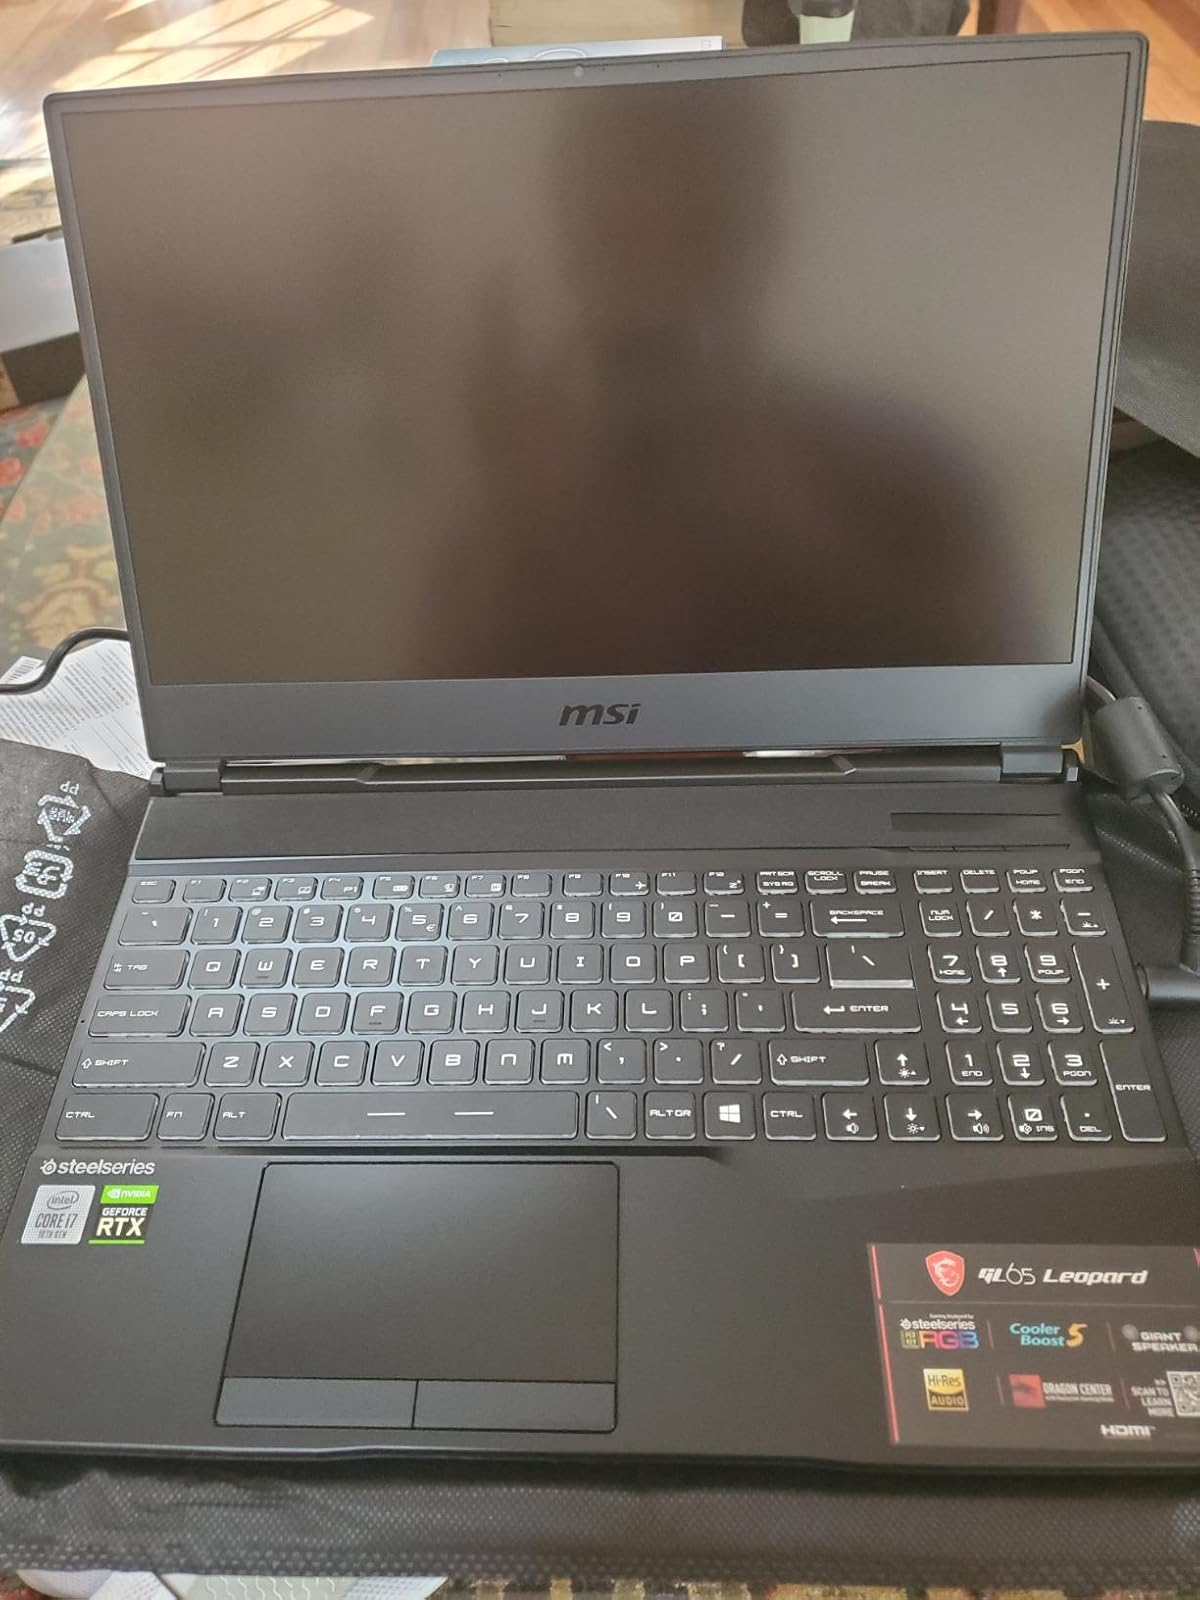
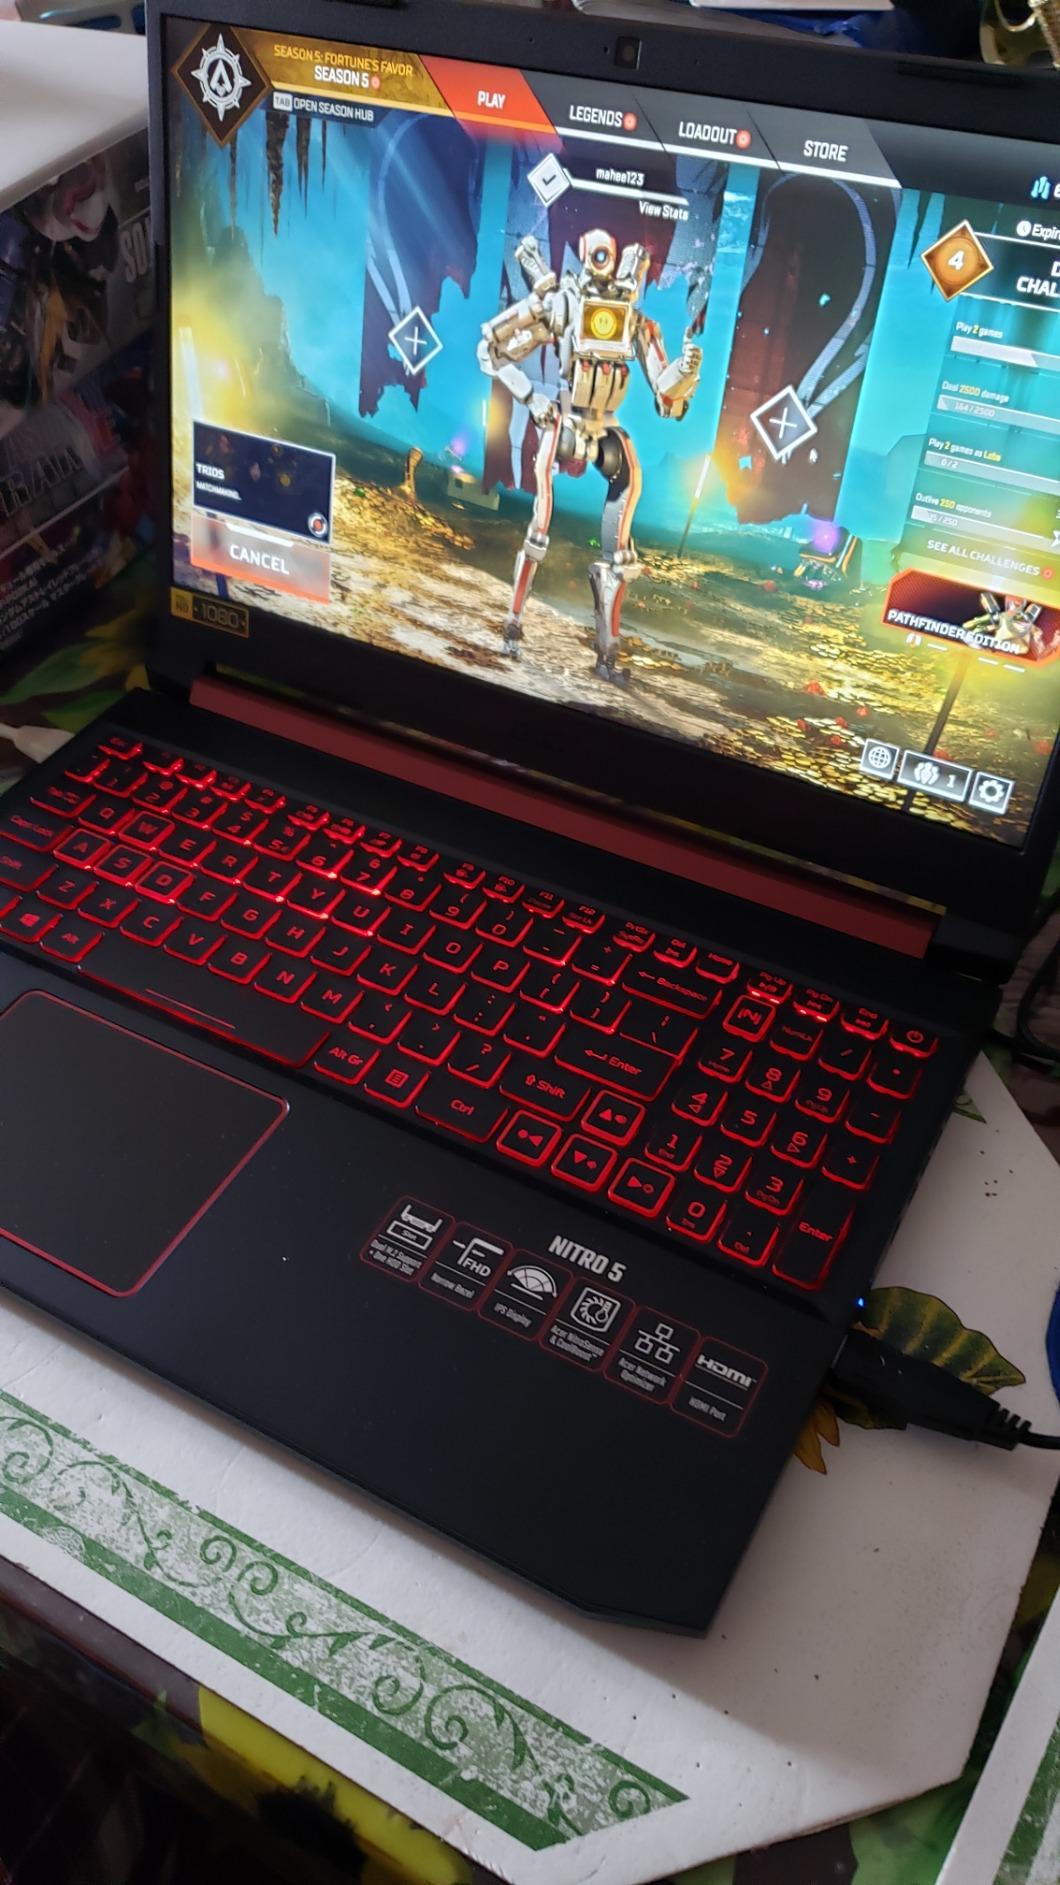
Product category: laptop
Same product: no